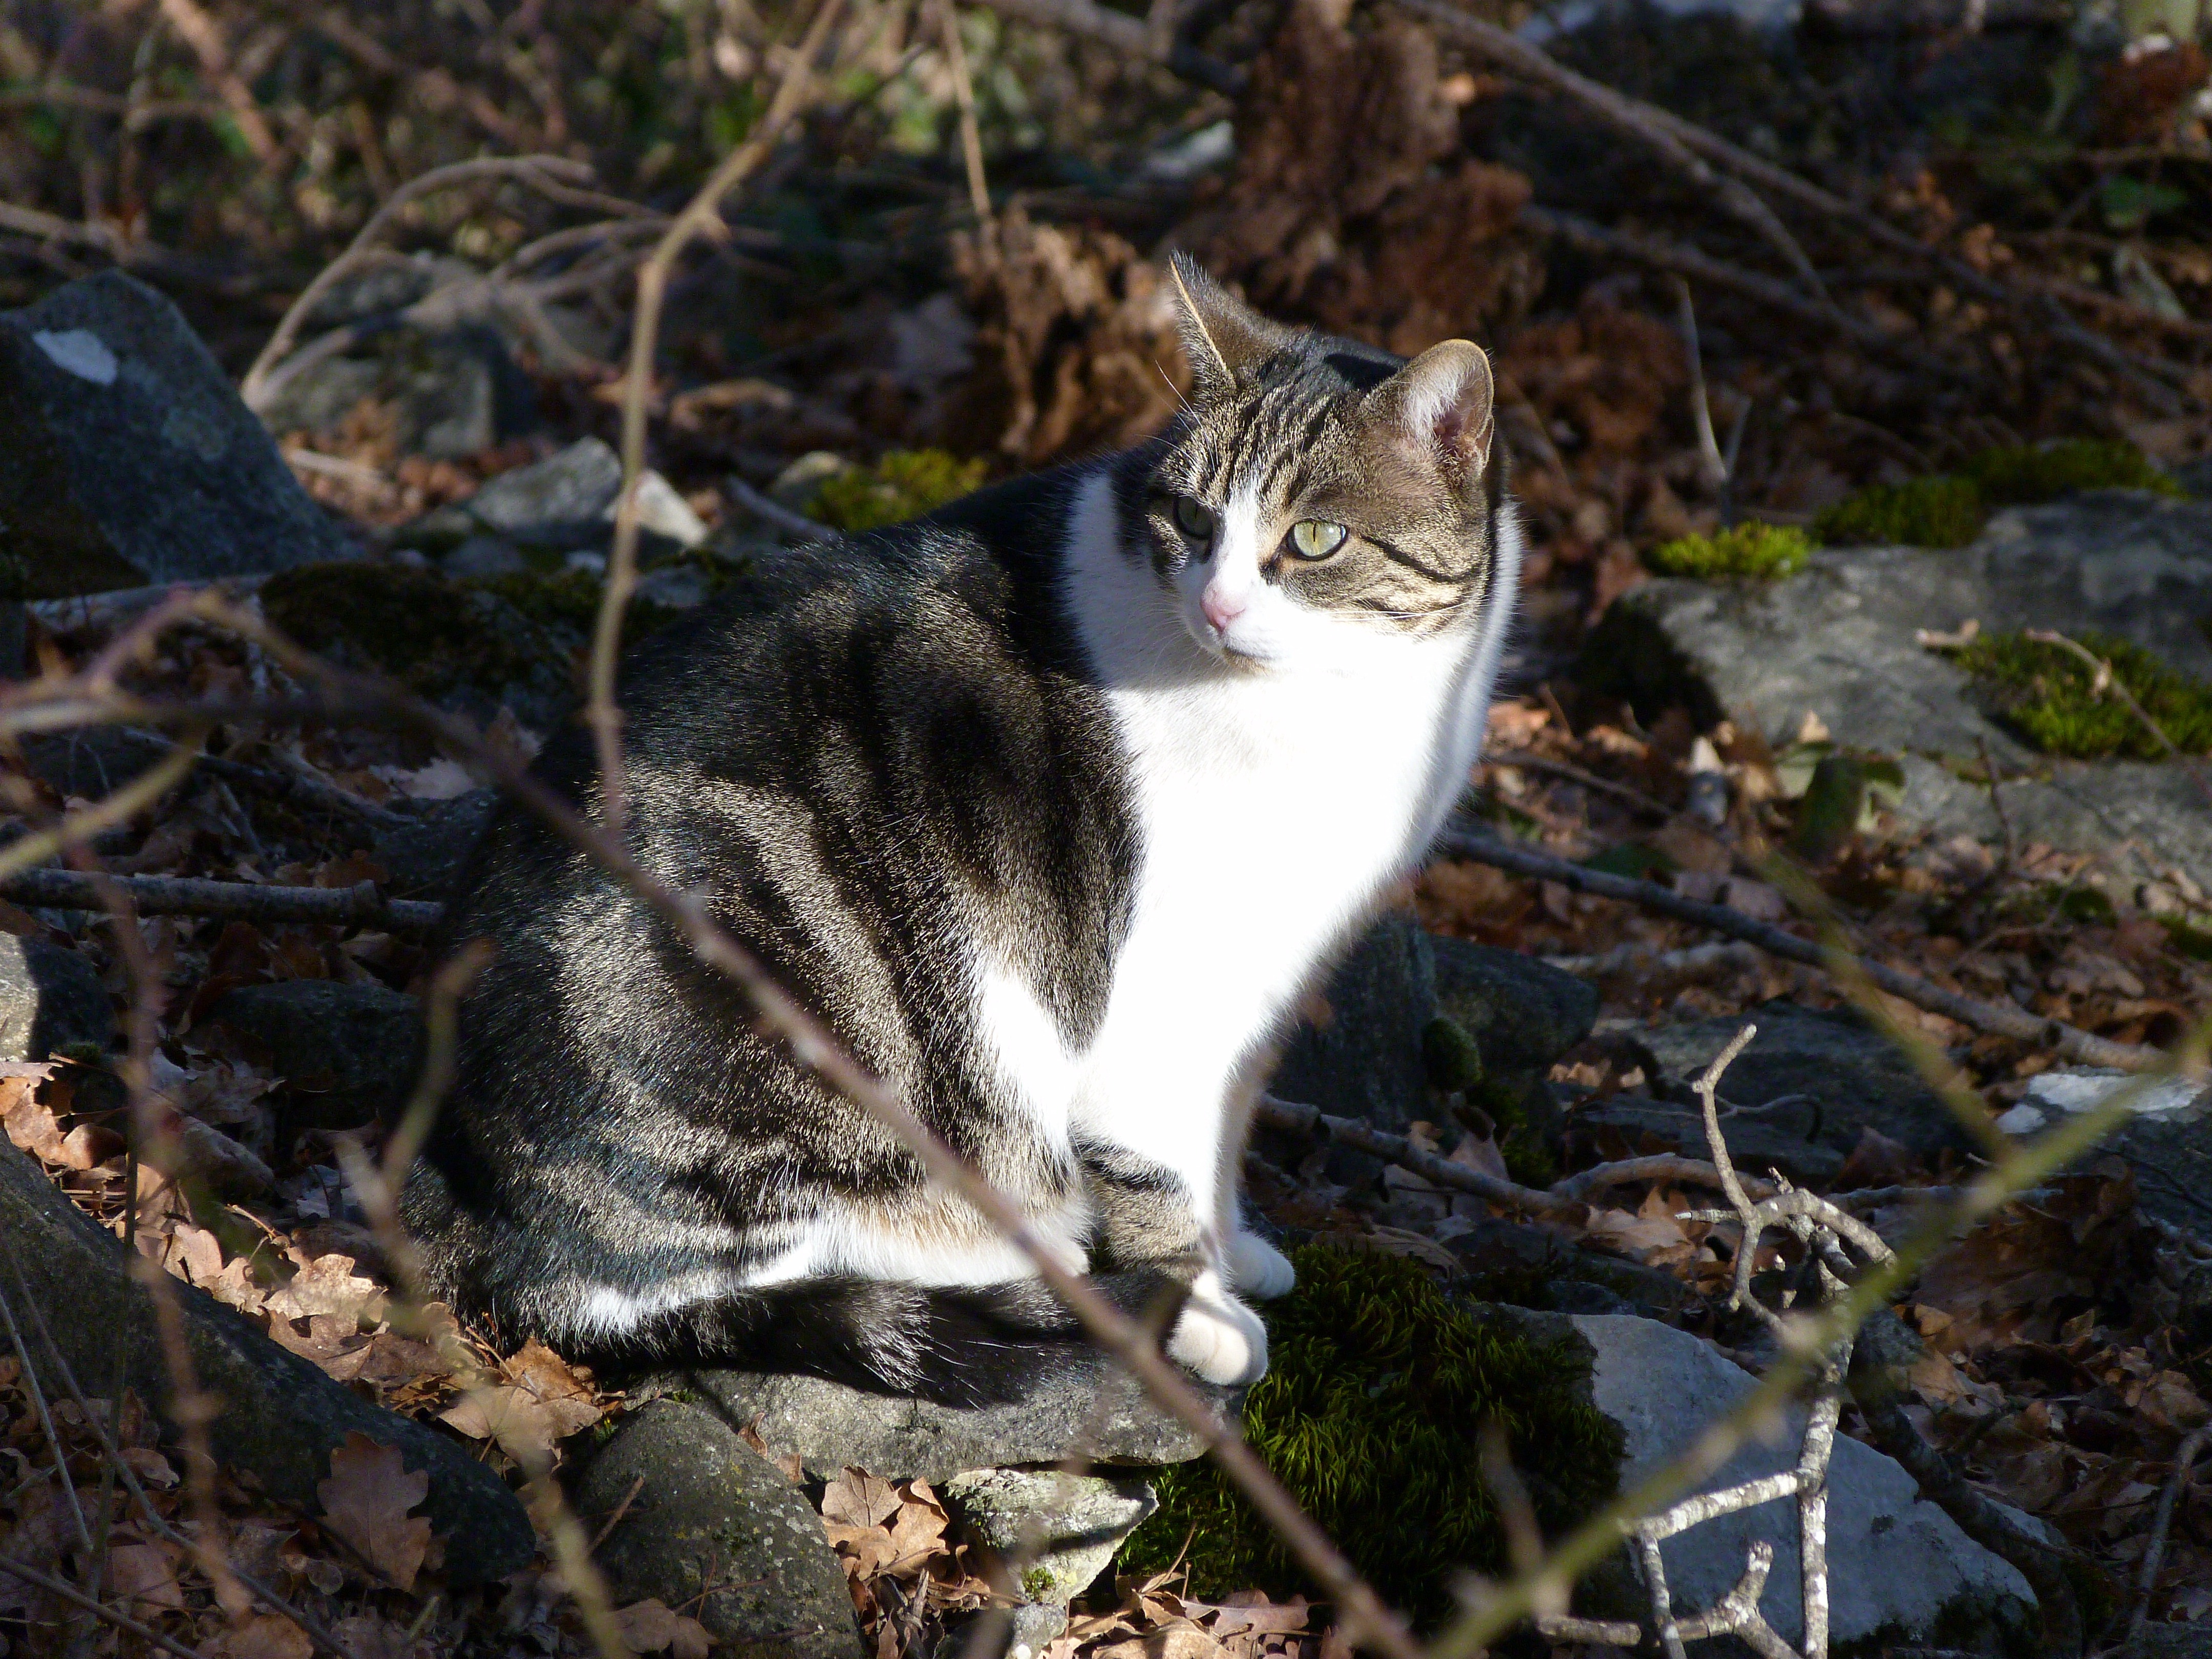
nature, wildlife, pet, fur, cat, feline, mammal, contrast, fauna, whiskers, animals, vertebrate, domestic, light and shade, european shorthair, wild cat, small to medium sized cats, cat like mammal